Central University Library of Cluj-Napoca

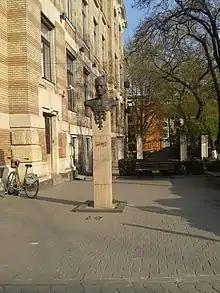
Bust of Lucian Blaga in front of the Library

The library was founded in 1872, at the same time as Franz Joseph University, which was eventually supplanted by Babeș-Bolyai University. Its initial stock, about 18,000 volumes, was made up by gathering the collections received from the Law Academy of Sibiu, the Medical School and Government Archives of Cluj, and those of Iosif Benigni's rich private collections. In 1873/74 the Transylvanian Museum was transferred to the Central University Library. Its library had been founded in 1859, as the Library of the Society of the Transylvanian Museum, on the basis of donations and grants from Metropolitan Bishops Andrei Șaguna and Alexandru Sterca-Șuluțiu and Count Imre Mikó. In 1860 the Library of the Transylvanian Museum was declared "public" and open for the use of citizens, but in 1873/74 it was transferred to the university, being moved to a location near the Central University Library. Although housed in the same building, these two large libraries grew independently of each other for about half a century.